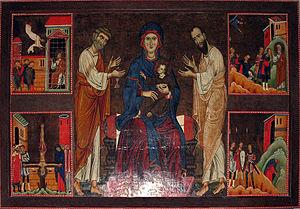
Meliore di Jacopo, ou simplement Meliore, est un peintre italien de l'école florentine de la pré-Renaissance du XIIIᵉ siècle.